Centennial comfort stations

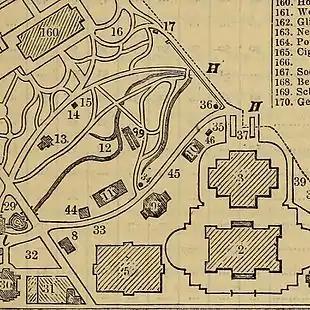
Cropped 1876 map of the Centennial Exposition. The comfort stations are labelled (14). Memorial Hall (2) is in the lower right-hand corner. The Horticulture Building (160) is in the upper left-hand corner

The two buildings are perhaps the only extant restrooms from a nineteenth century international exposition. They were constructed of brick with wooden elements, slate roofs and copper detailing. Each is about by and one story tall. Seven public comfort stations were built for the exposition, among over 200 other buildings. Only four Centennial buildings survive on their original sites: Memorial Hall, the Ohio State Building, and the two comfort stations.